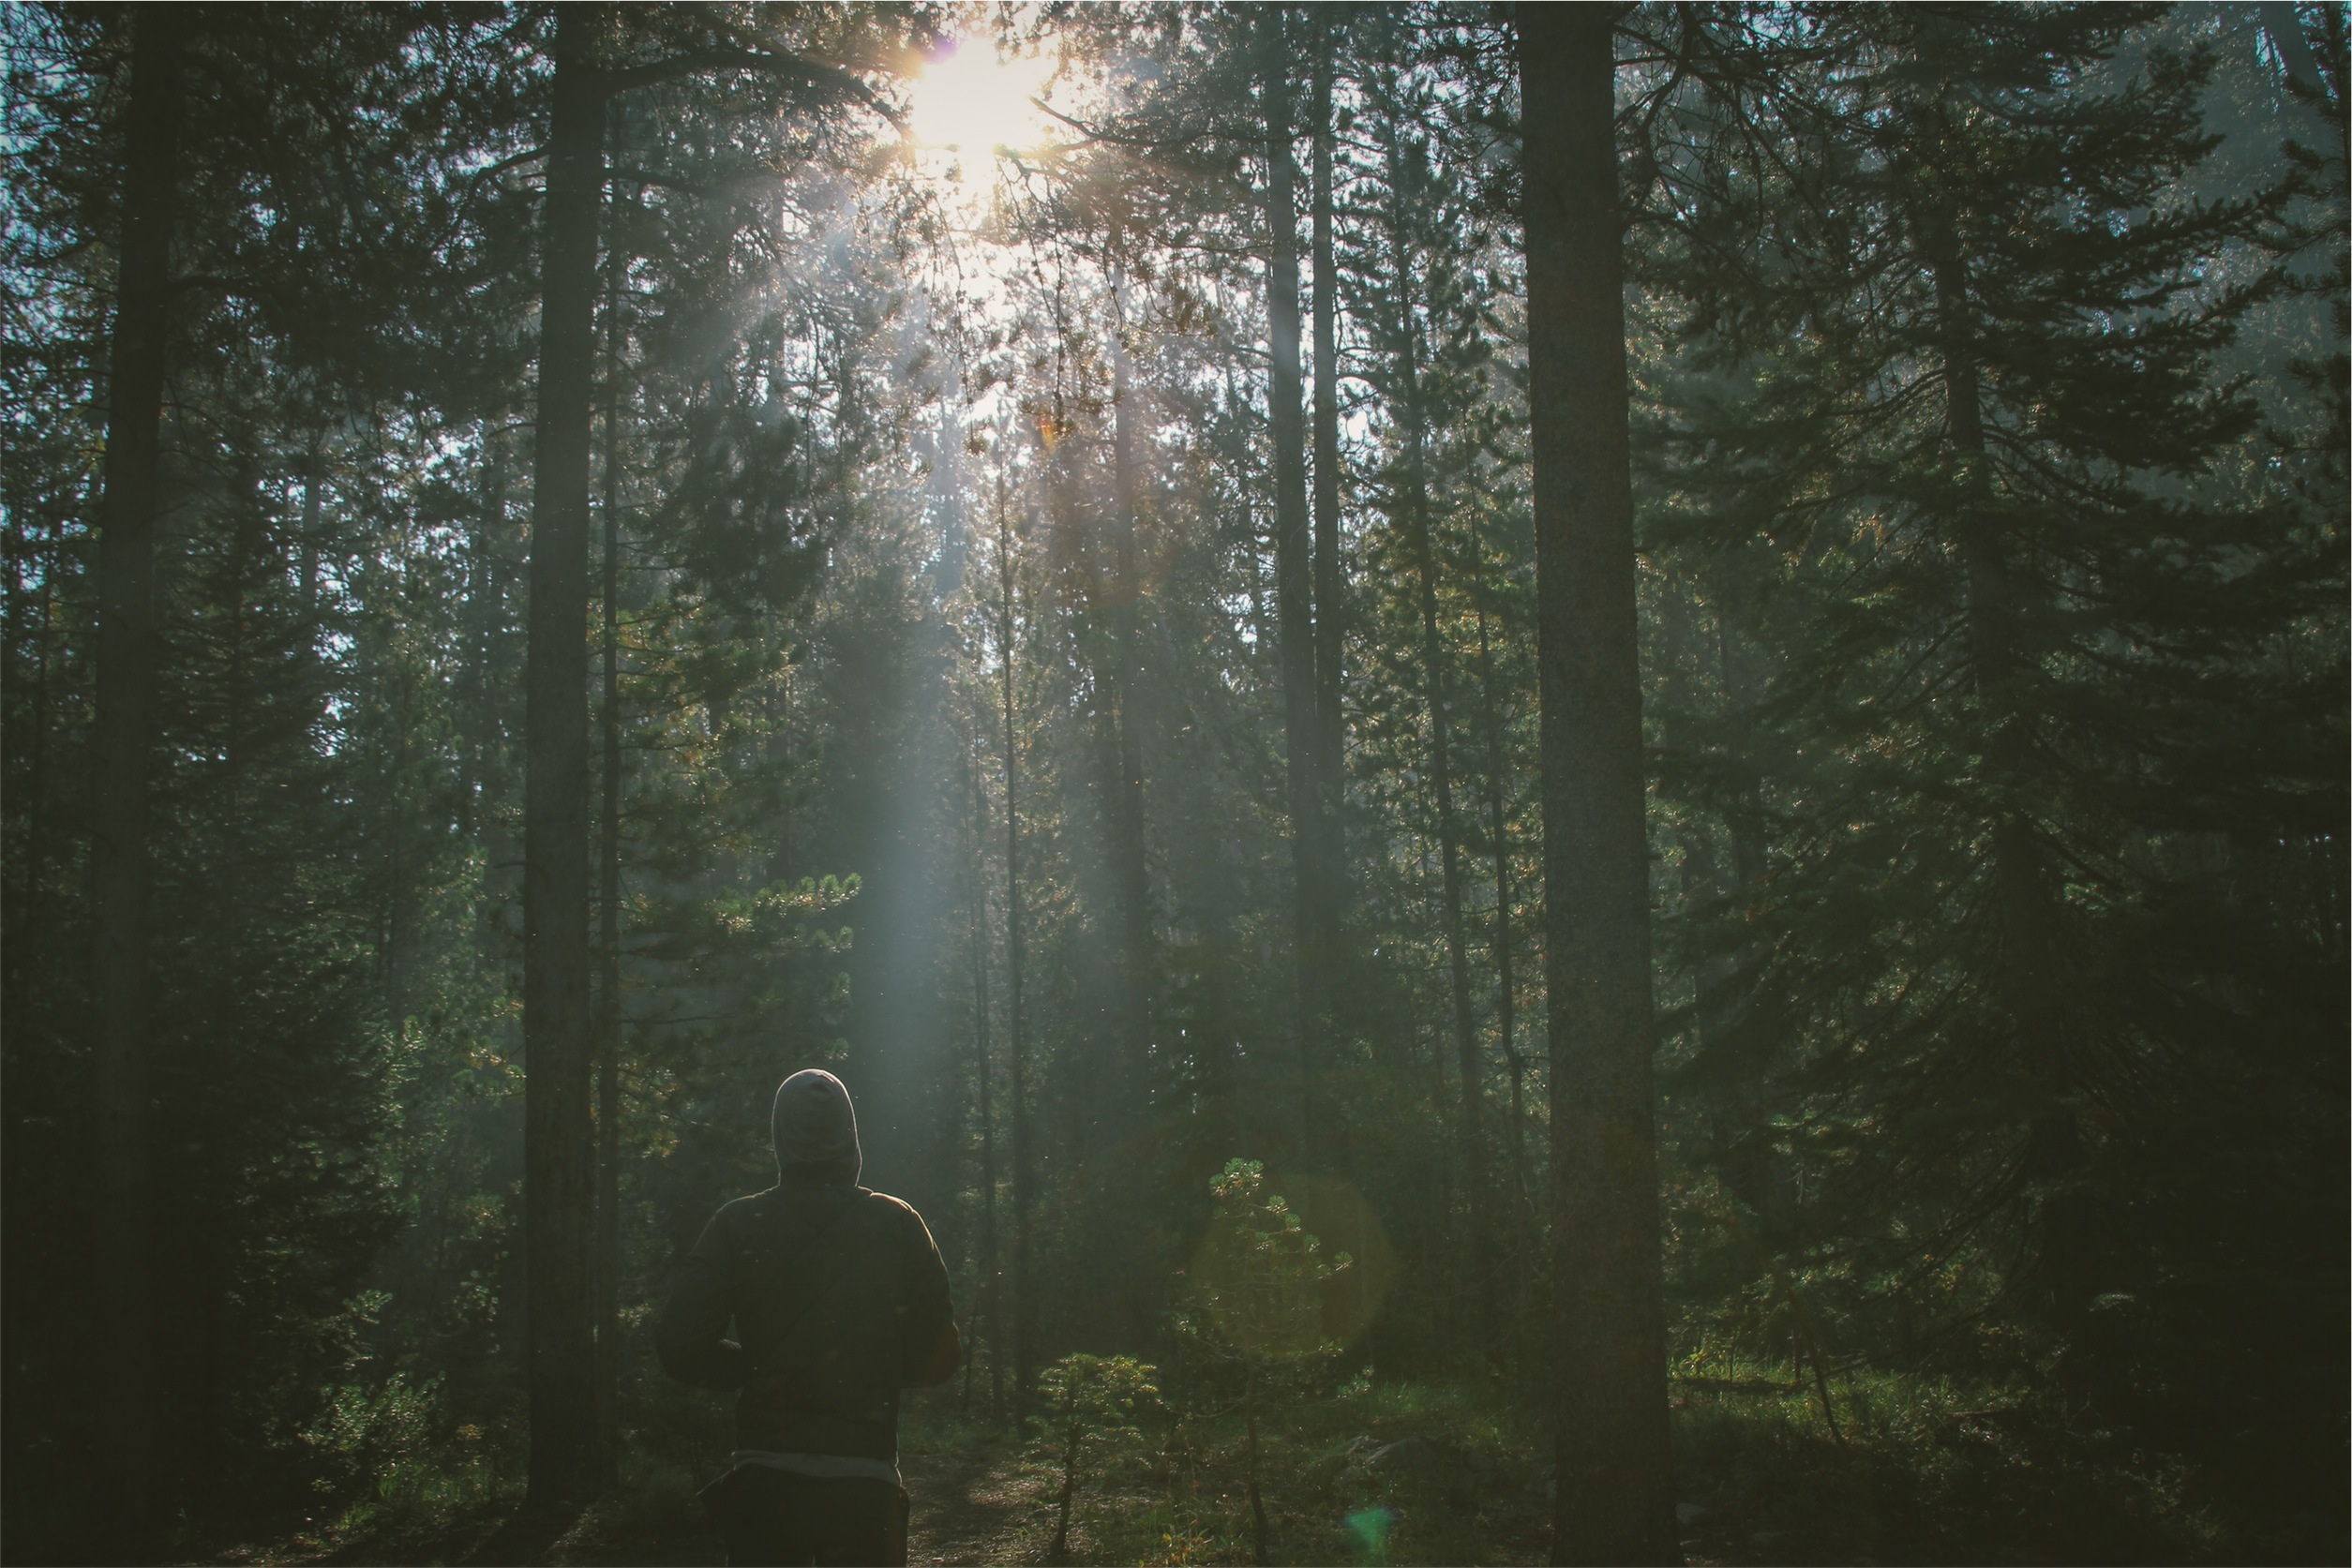
man, tree, nature, forest, outdoor, branch, walking, light, wood, sun, fog, mist, sunlight, morning, leaf, running, guy, green, jungle, autumn, weather, darkness, jogging, jacket, trees, woods, sports, rainforest, rays, woodland, habitat, sunbeams, active, ecosystem, sun rays, old growth forest, natural environment, geographical feature, atmospheric phenomenon, woody plant